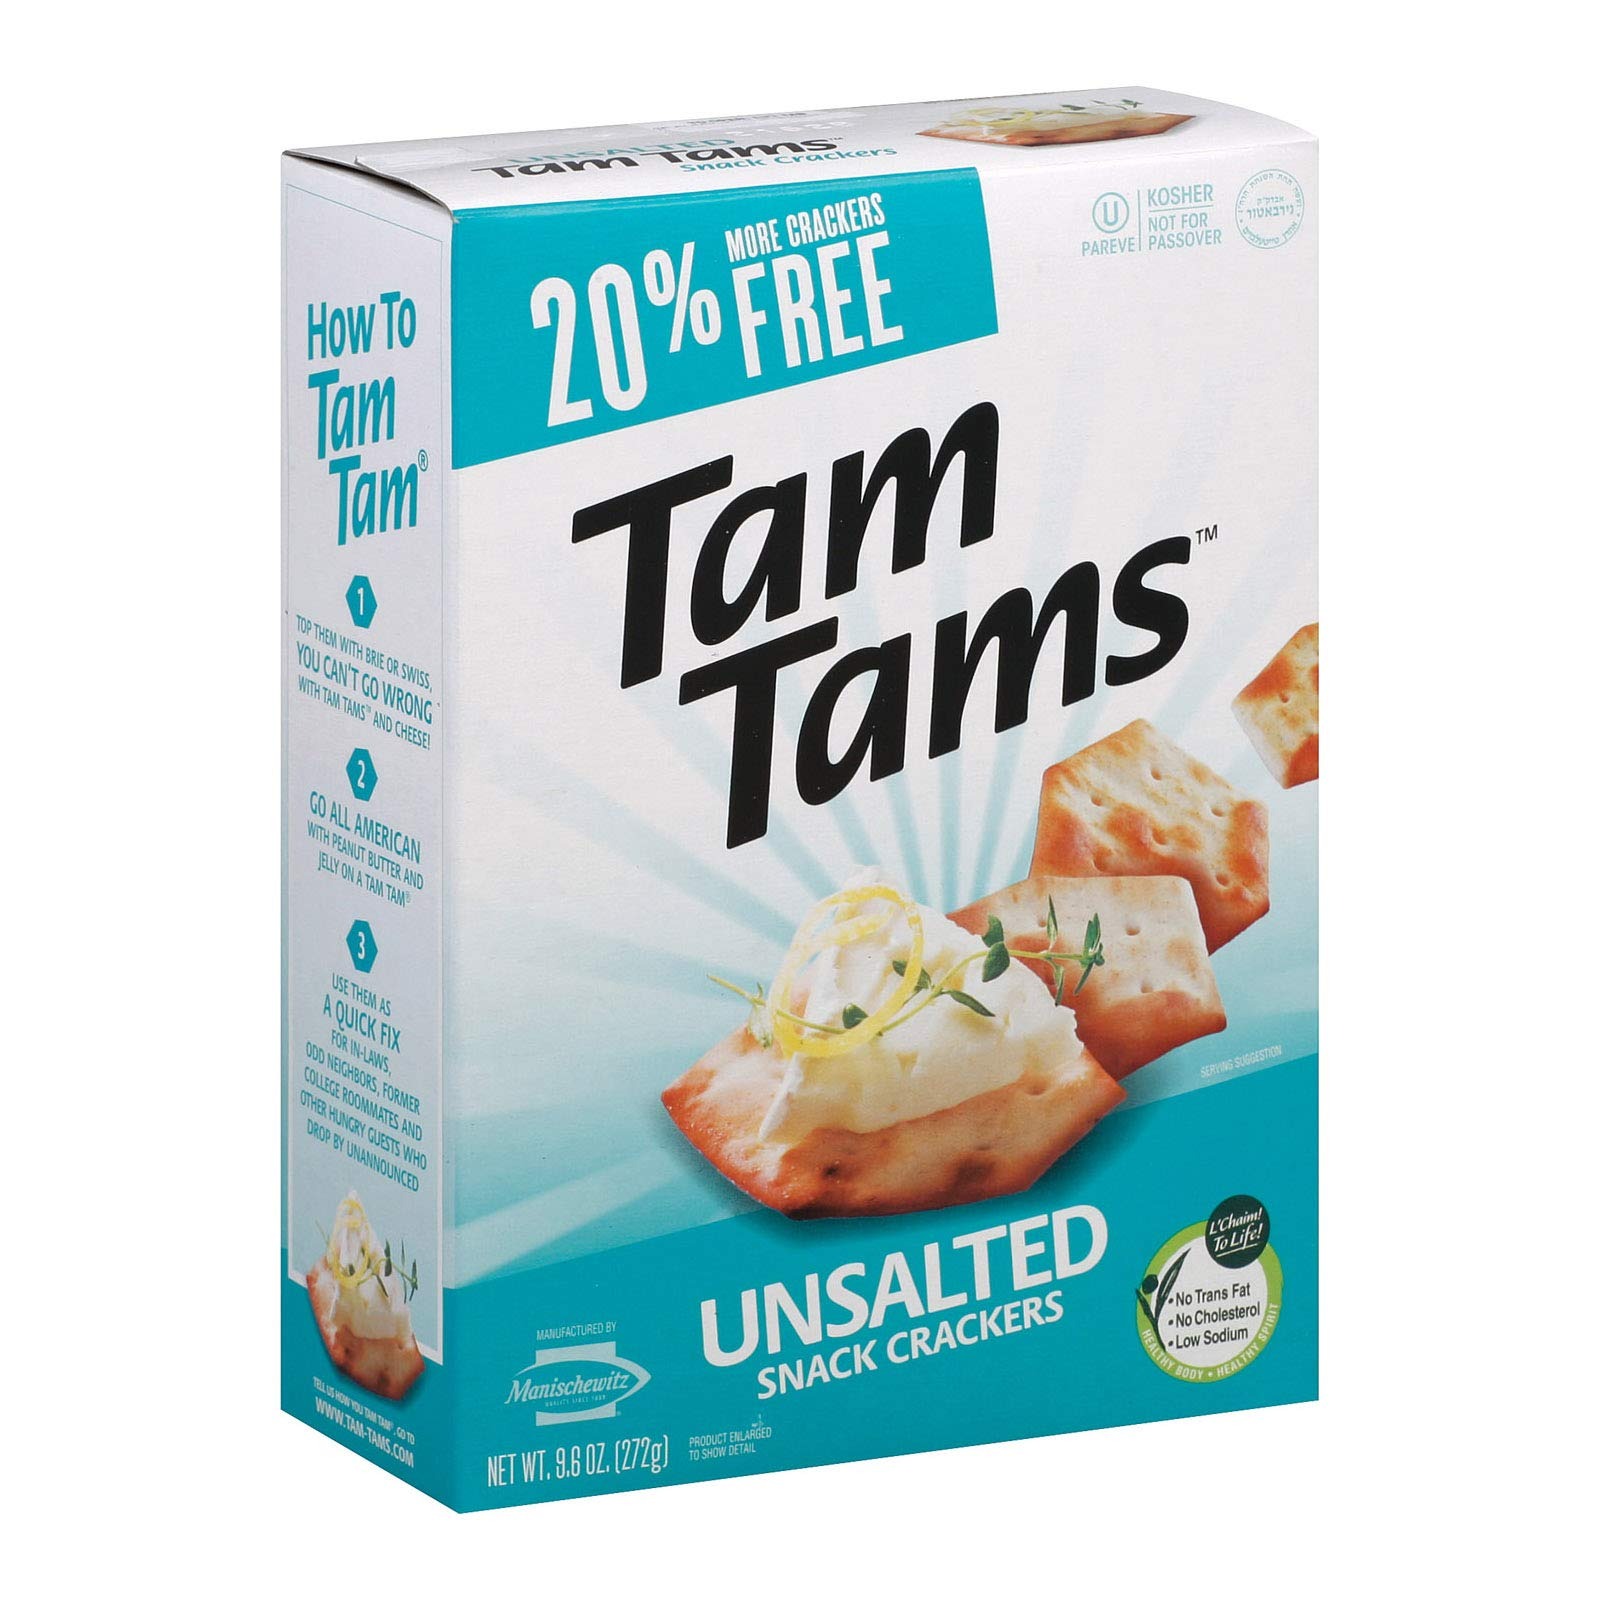
Item Name: Manischewitz Unsalted Tam Tams Snack Cracker, 9.6 Ounce - 12 per case.
Value: 115.2
Unit: Fl Oz

Price: 71.76